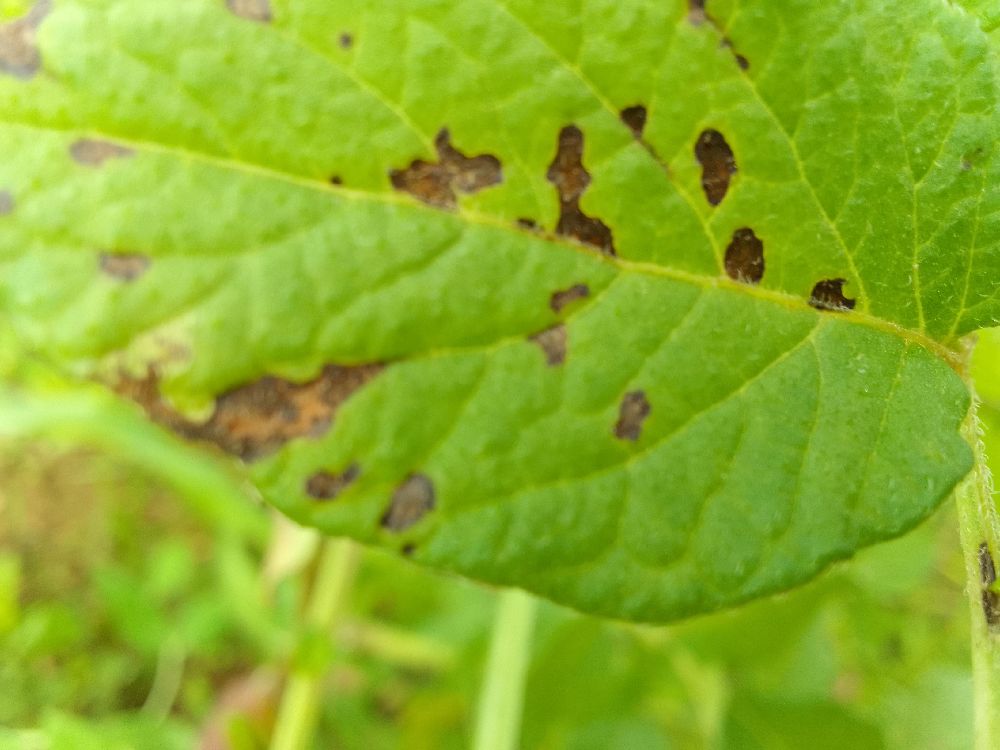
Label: Early blight